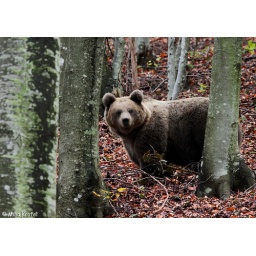
female European brown bear Ursus arctos in beech forest in Dinaric Mts. Slovenia